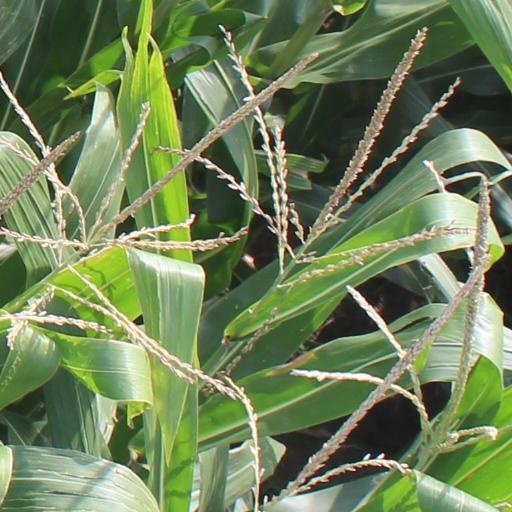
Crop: maize; corn